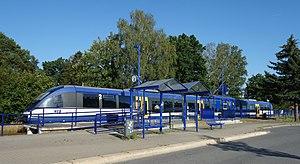
Vue du nord-ouest de la gare à Wensickendorf , ville de Oranienburg , arrondissement de Oberhavel , état fédéral de Brandebourg, Allemagne Español: Vista del noroeste de la estación de ferrocarril en Wensickendorf , ciudad de Oranienburg , distrito de Oberhavel , estado federado de Brandeburgo, Alemania